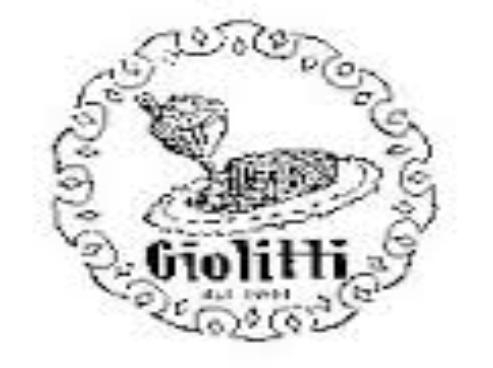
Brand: Giolitti
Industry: Food